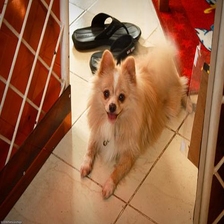
Species: dog
Breed: pomeranian